Porites

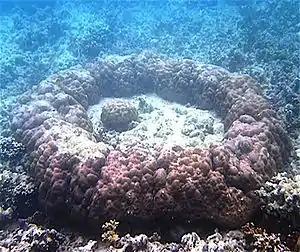
In intertidal reef-flat environments, massive "Porites" form characteristic microatoll formations, with living tissues around the perimeter, and dead skeleton on the exposed upper surface. Microatoll growth is predominantly lateral, as vertical growth is limited by a lack of accommodation space.

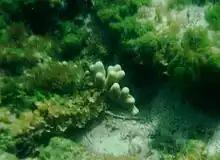
Small colony of "Porites porites"

Porites is a genus of stony coral; they are small polyp stony (SPS) corals. (Also referred to as finger coral or hump coral) They are characterised by a finger-like morphology. Members of this genus have widely spaced calices, a well-developed wall reticulum and are bilaterally symmetrical. "Porites", particularly "Porites lutea", often form microatolls. Corals of the genus "Porites" also often serve as hosts for Christmas tree worms ("Spirobranchus giganteus").